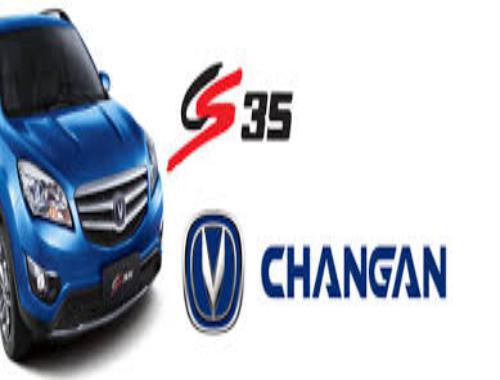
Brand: chang'an-3
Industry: Transportation